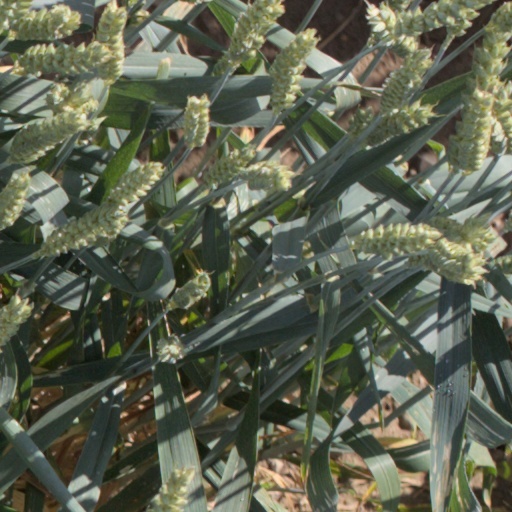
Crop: wheat